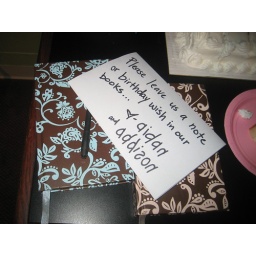
We got to write a birthday message to each child in their pink and blue books. :)